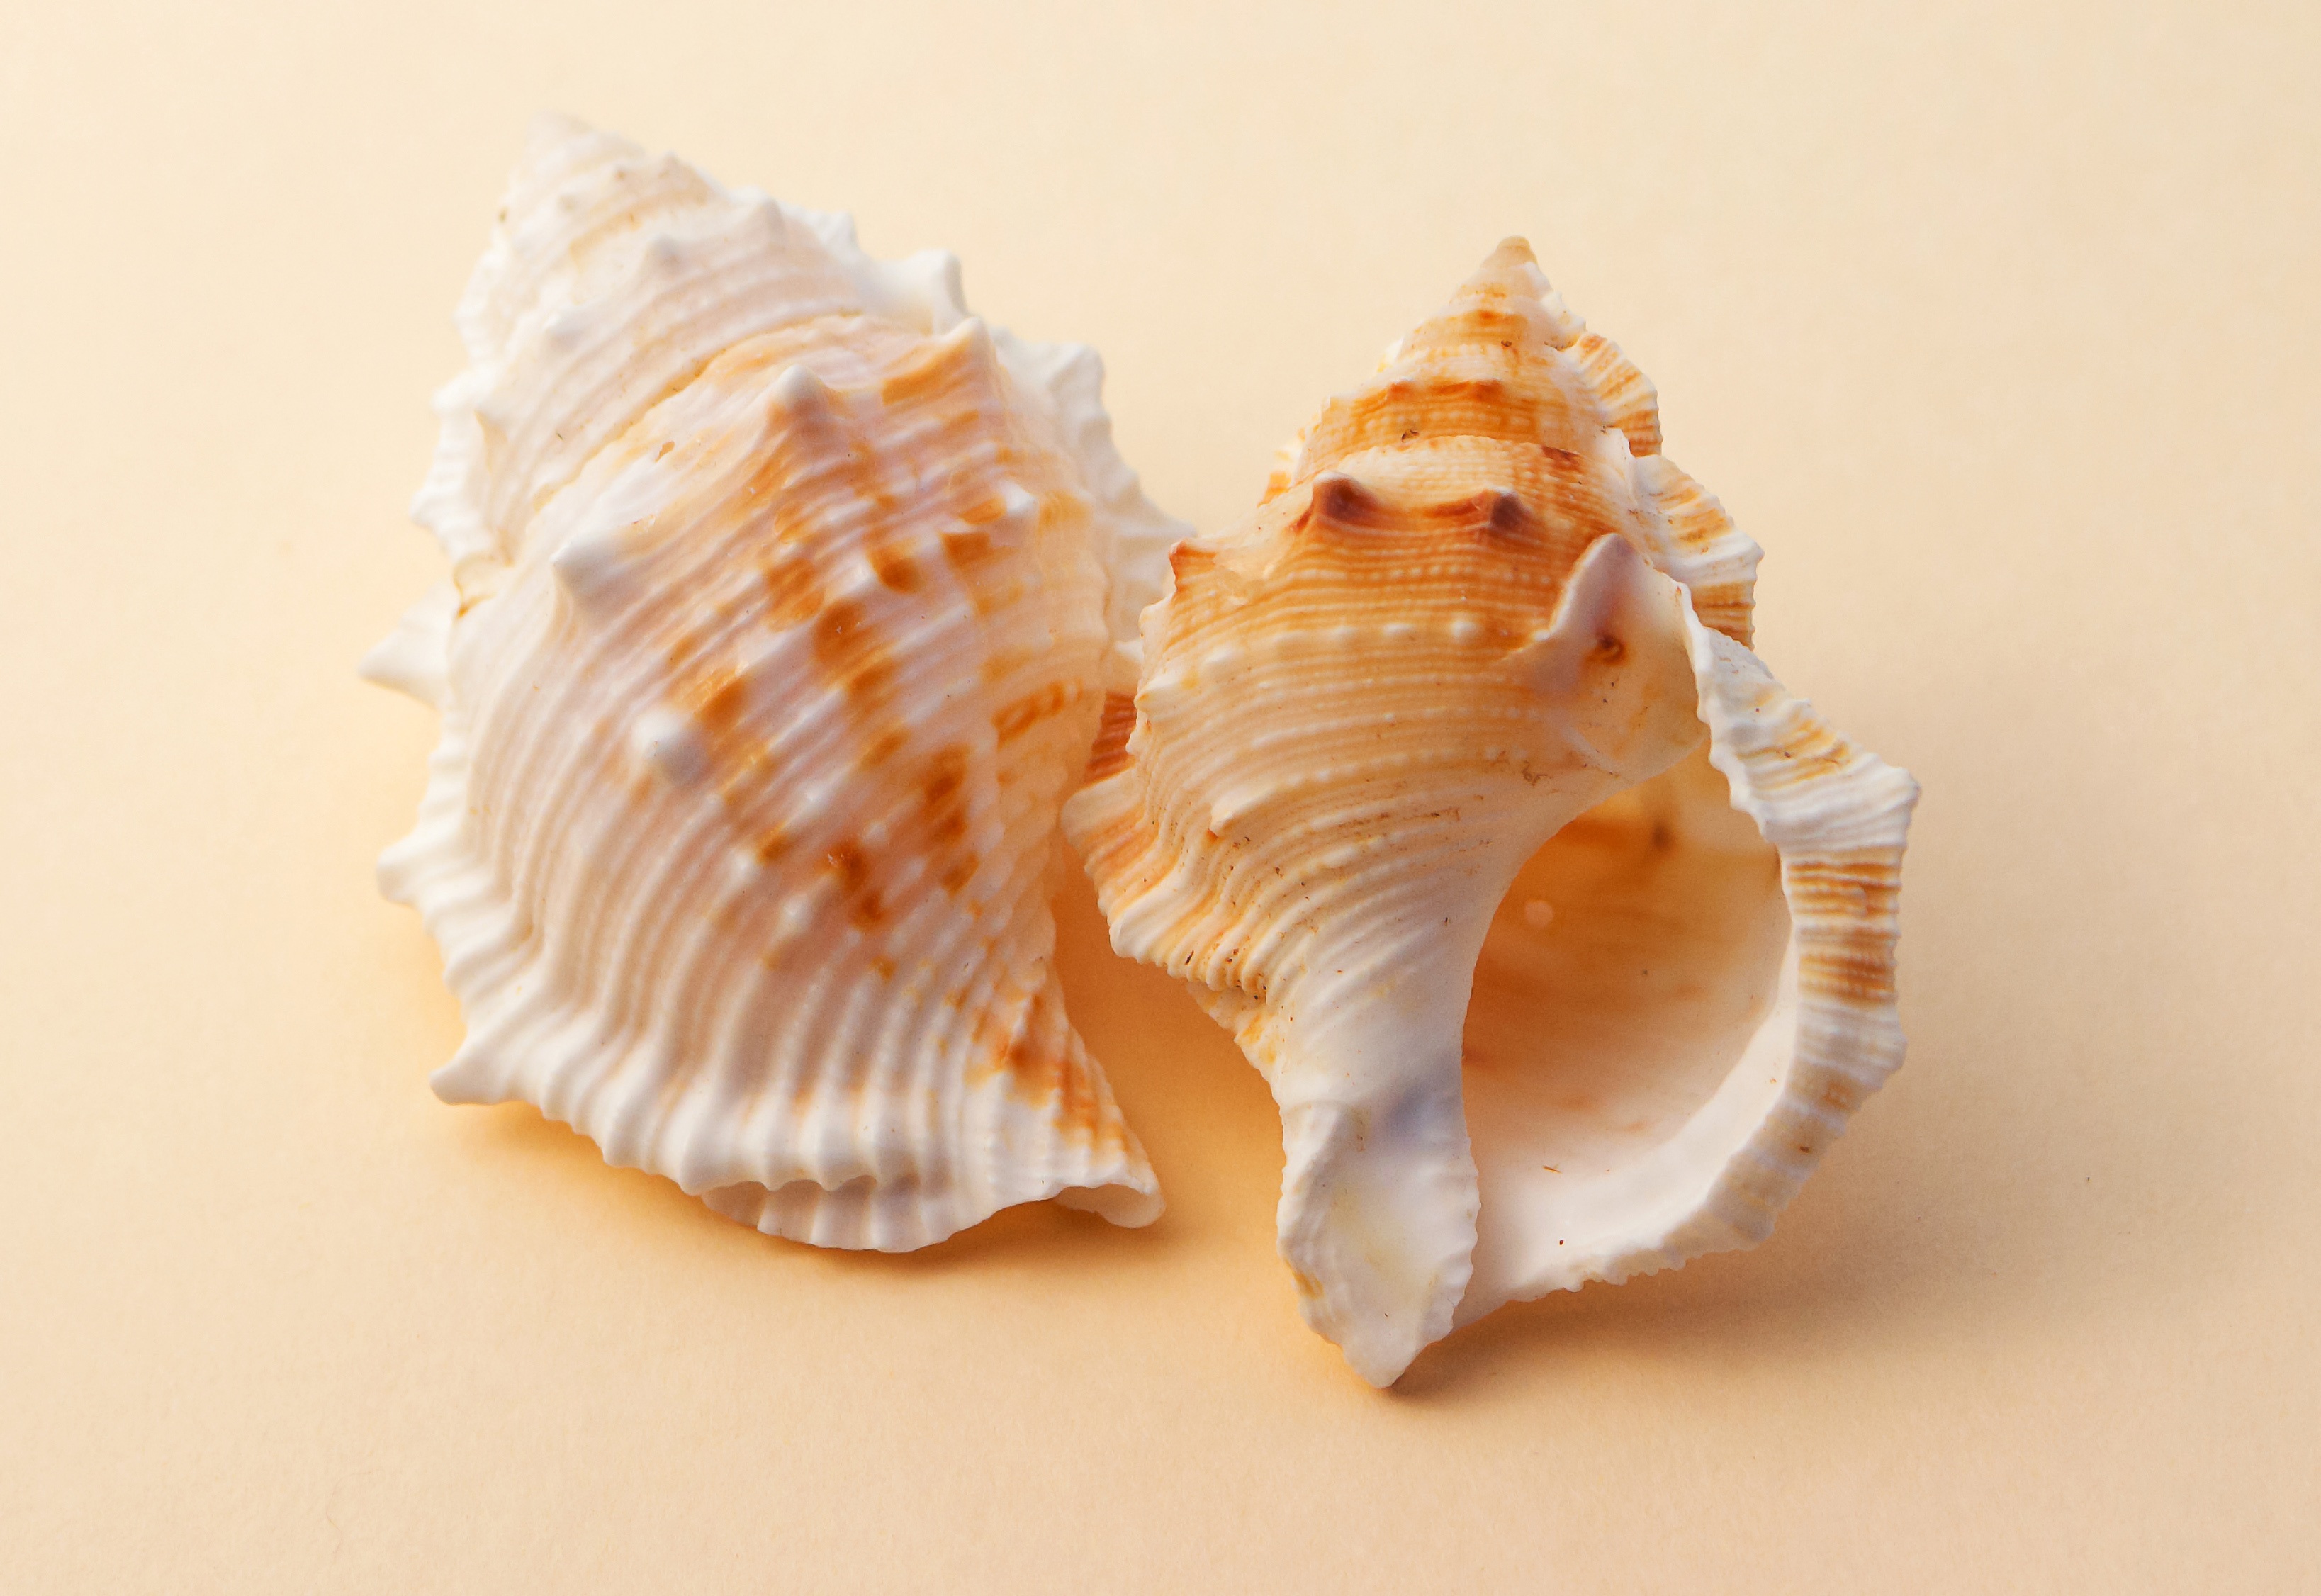
sea, nature, material, invertebrate, seashell, conch, snail, marine, cockle, molluscs, macro photography, molluscum, marine animal, sea snail, sea shells